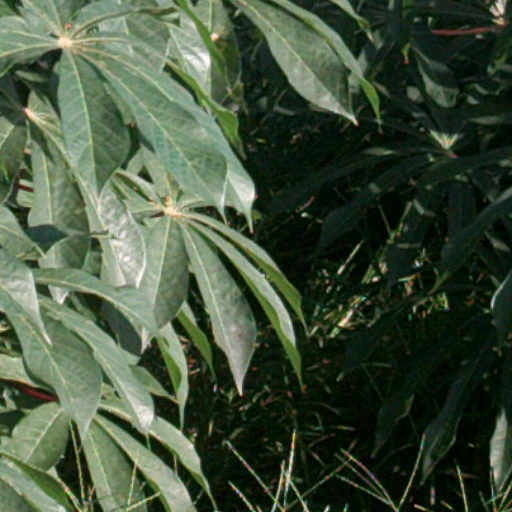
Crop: cassava